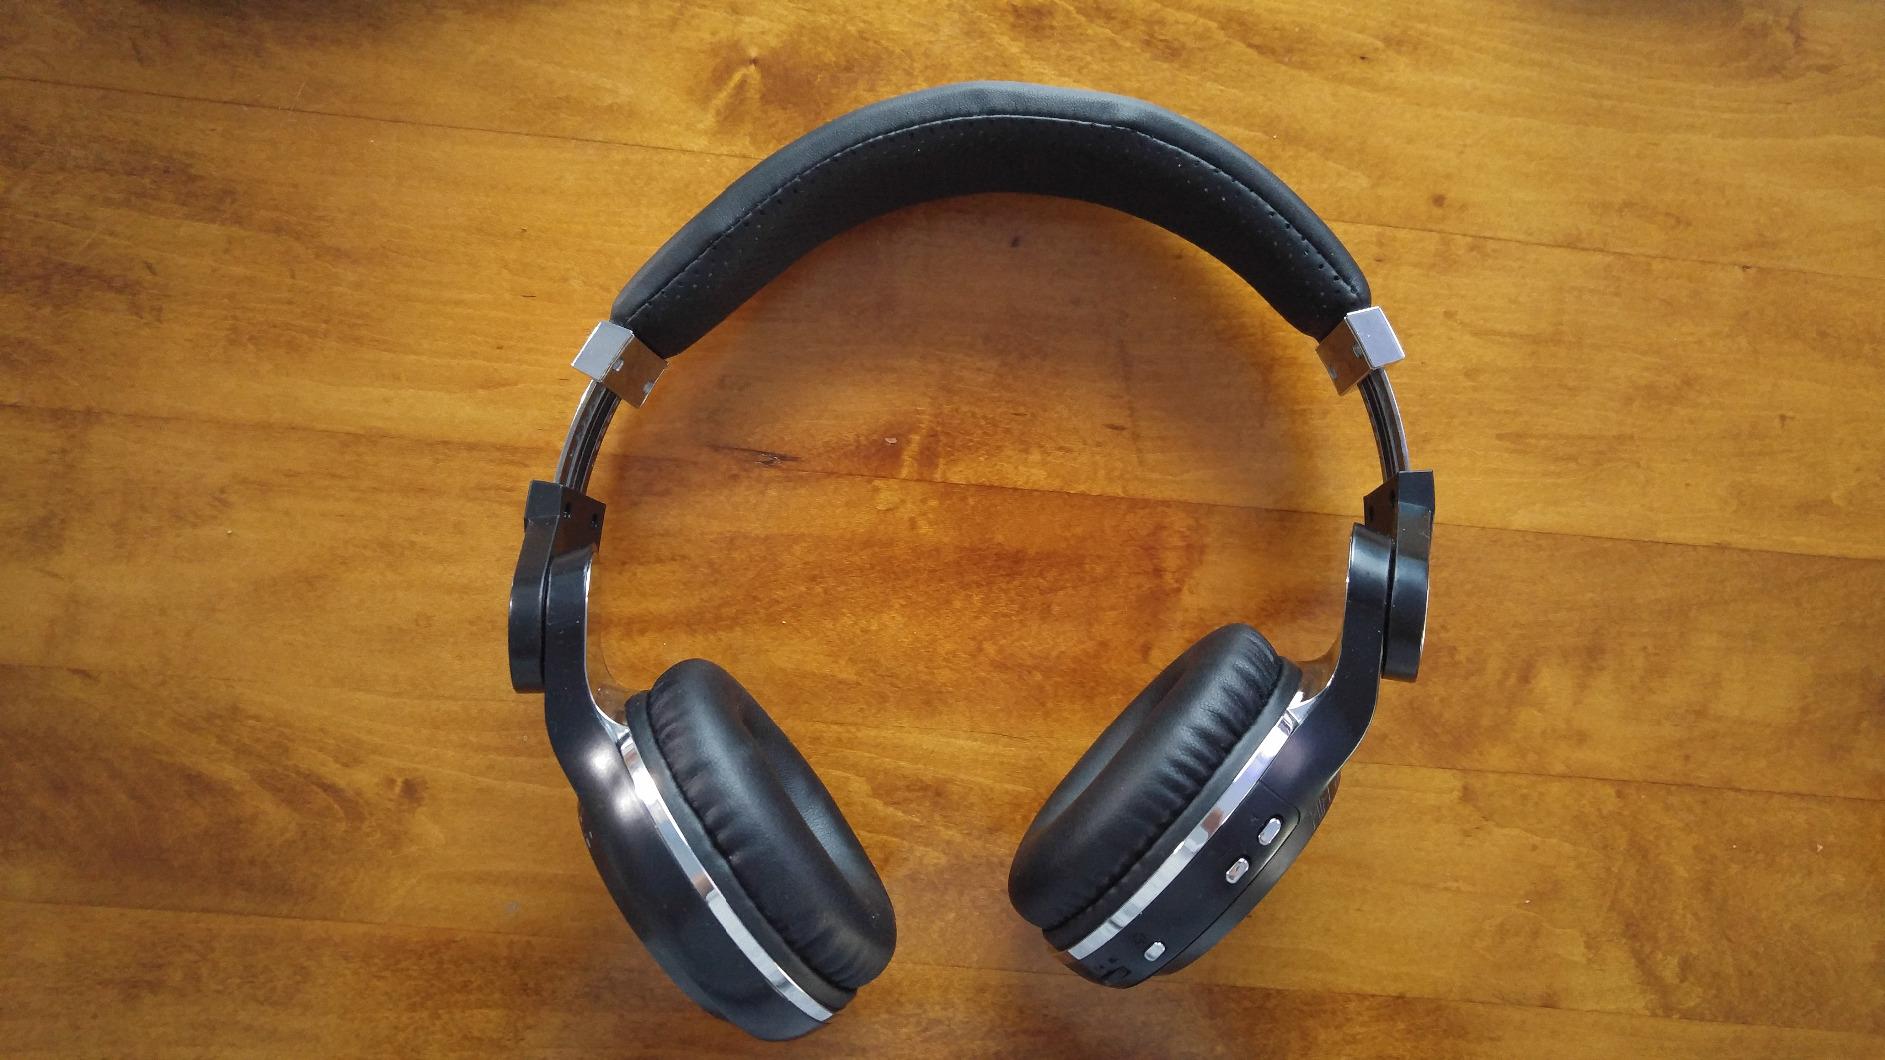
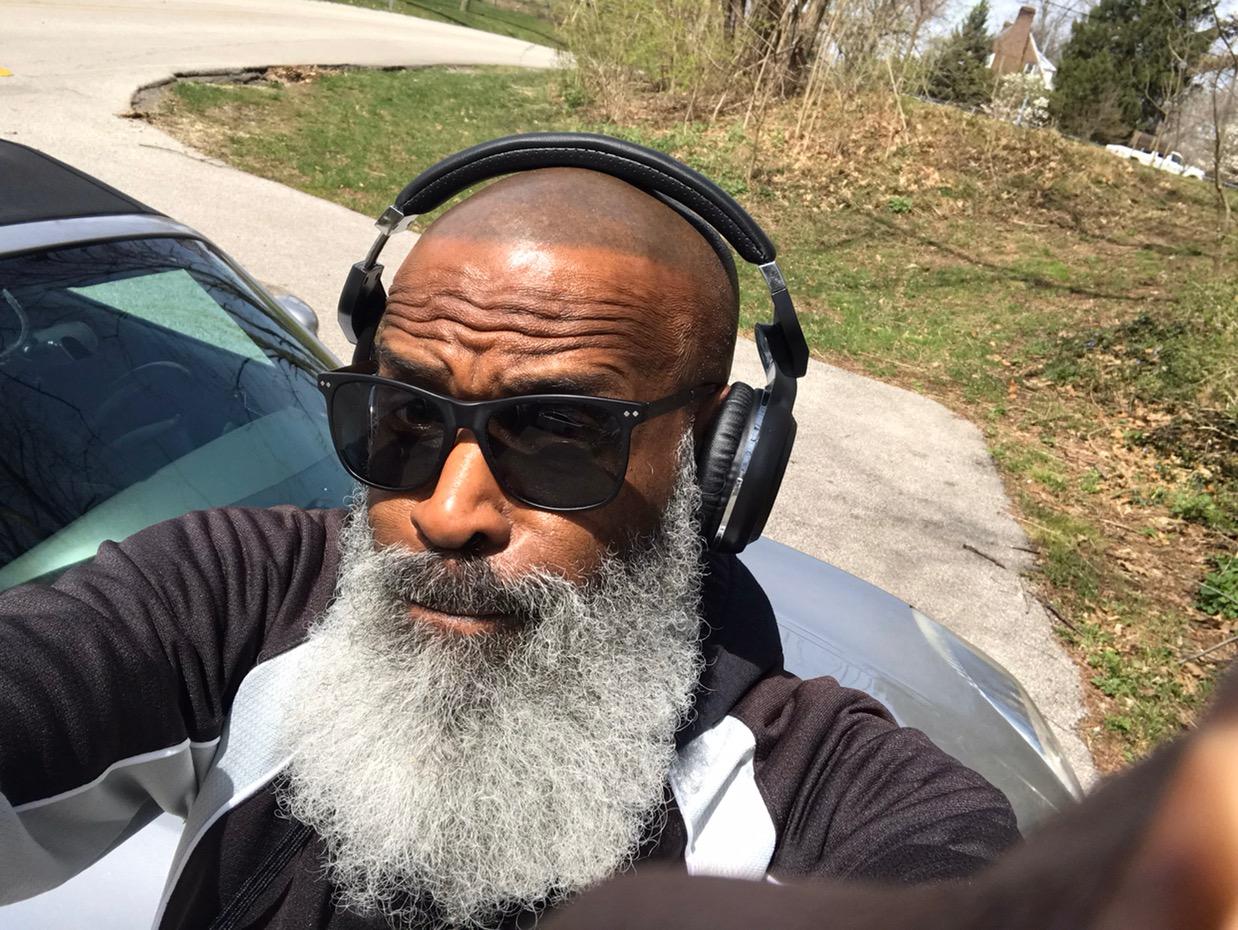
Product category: headphones
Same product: yes